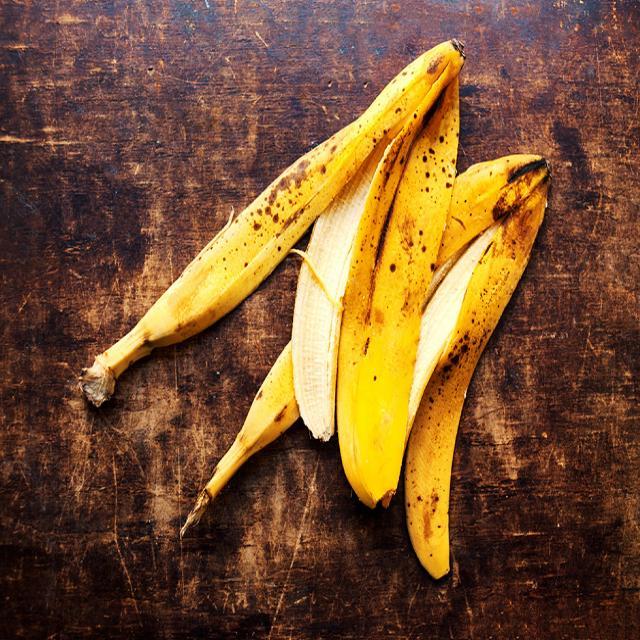
Label: bananas